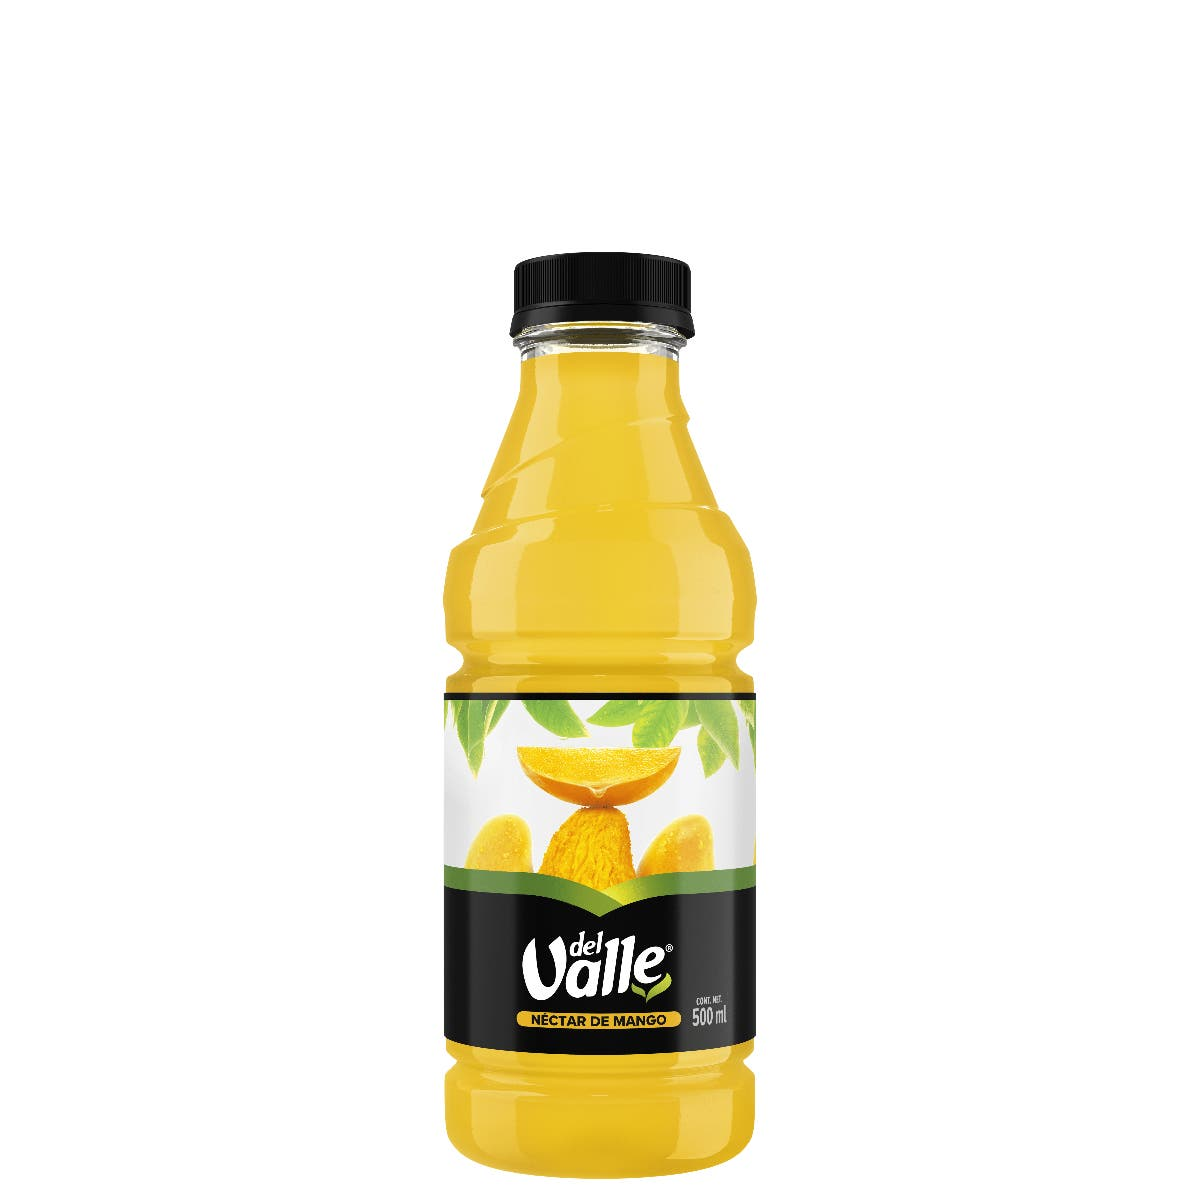
A Nectar Del Valle Mango Flavor in a 500-mililiters plastic bottle